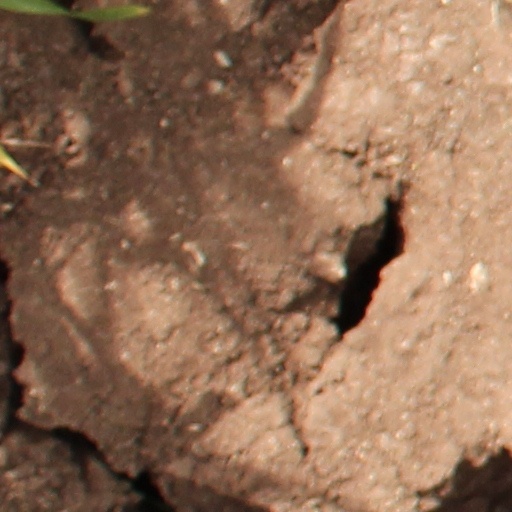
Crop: wheat